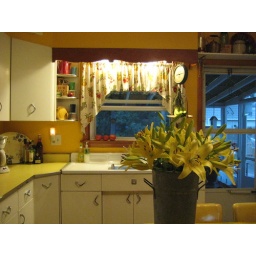
Another shot of the lilies and the 1951 kitchen. Even the oven (not in this photo) is original, and lemon yellow!